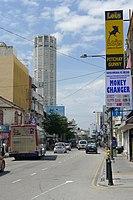
Komtar, comme on le voit sur ​​Penang Road, près de la jonction de Argyll Road à George Town, Penang.